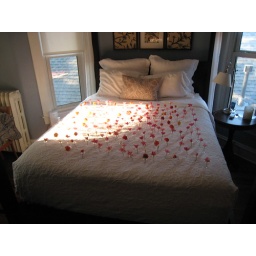
After Katie and Paul's wedding - 1,000 flower petals in vases on the bed